Vem är det

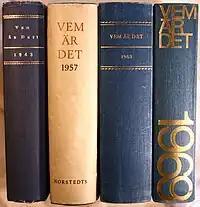
Several editions of "Vem är det"

Vem är det, with the subtitle "Svensk biografisk handbok", is a Swedish "Who's Who" biographical reference publication which has been published in 46 editions since 1912.